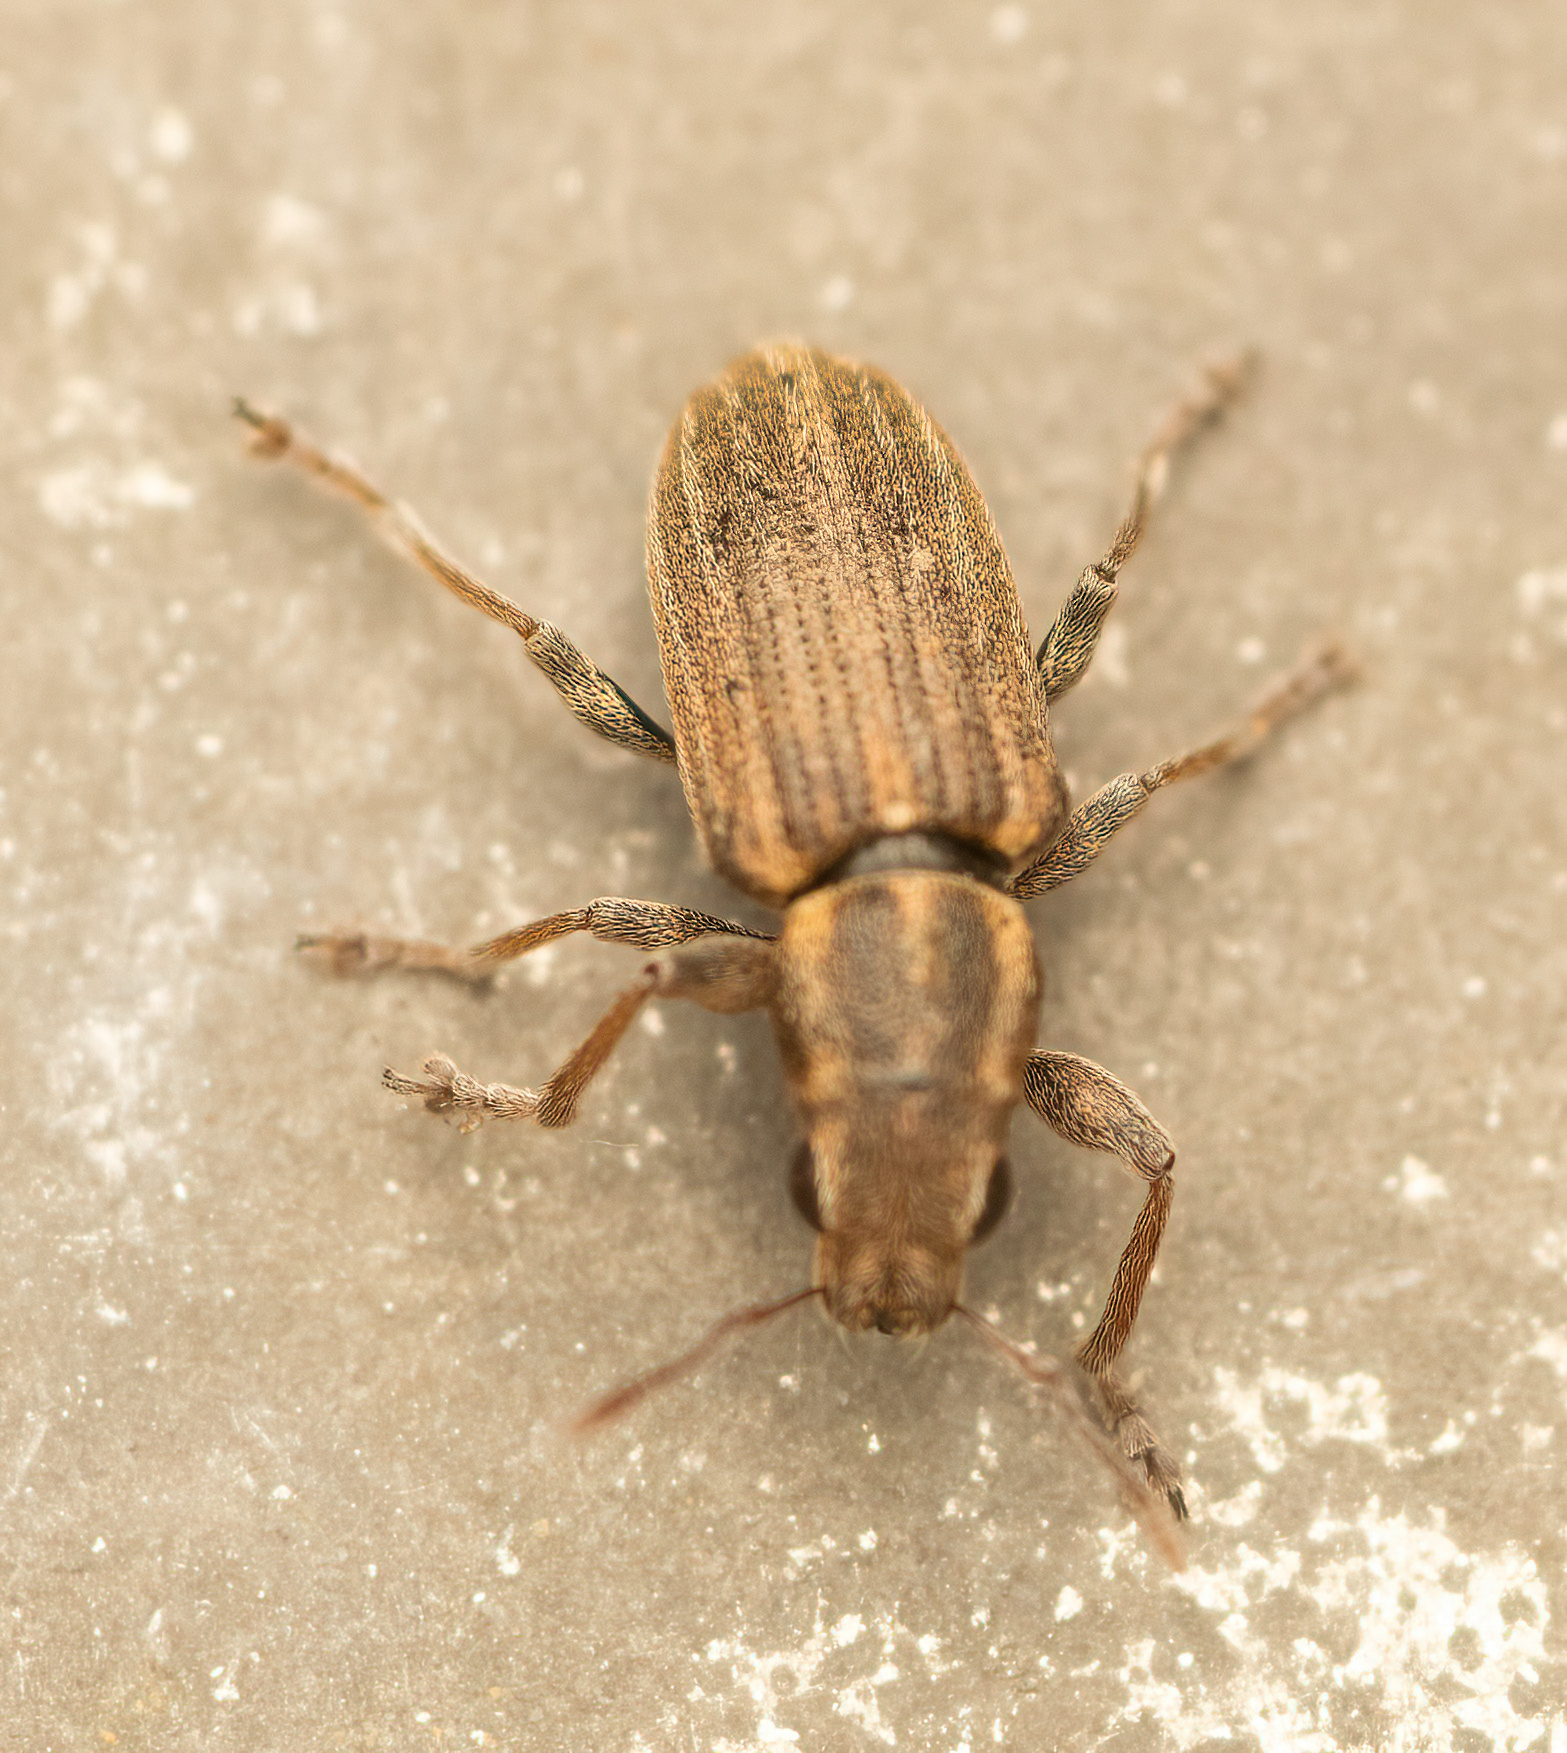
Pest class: pea_leaf_weevil